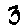
Label: 3